List of African American newspapers in California

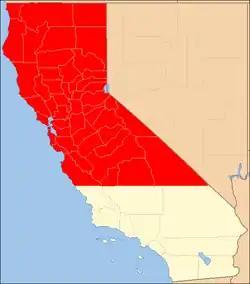

The Northern California region takes up the northern two-thirds of the state, including the Central Valley and San Francisco Bay Area.